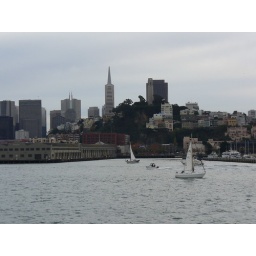
Our honeymoon out on the west coast in 2006. This was taken on the boat heading back to the mainland.